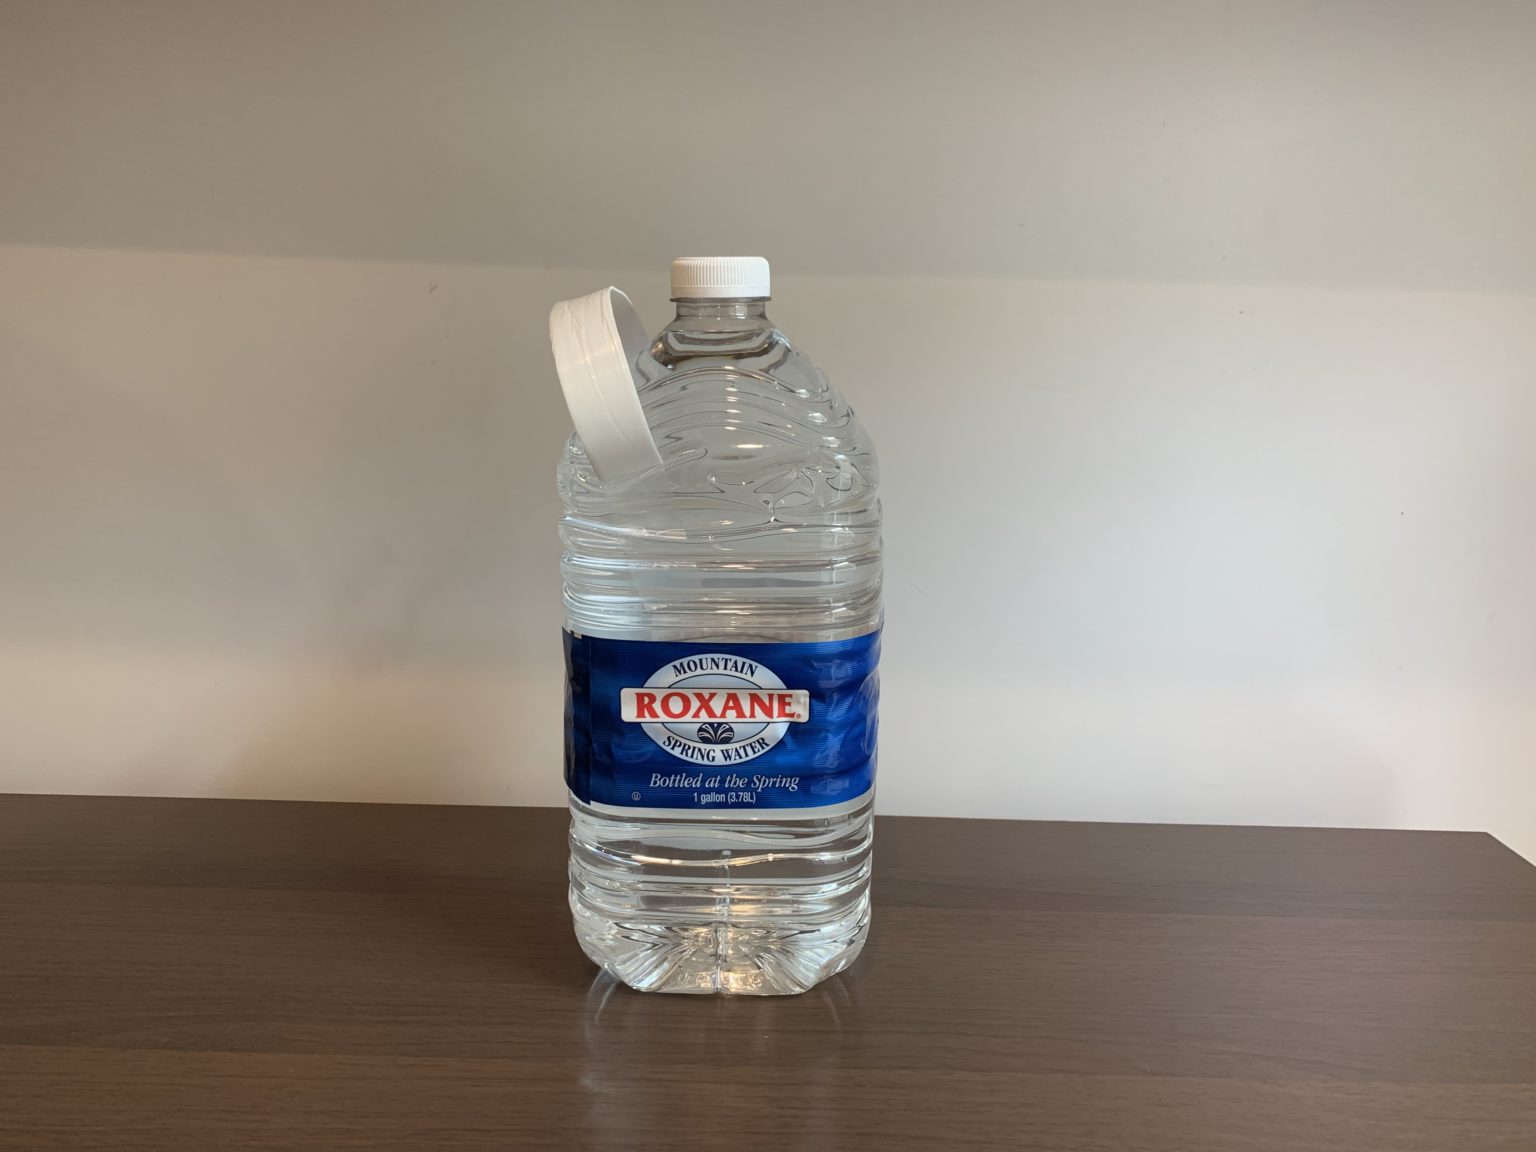
Waste category: plastic